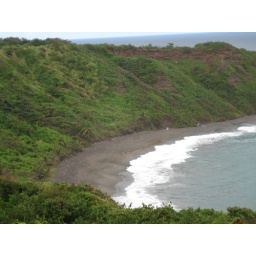
view of black sand beach in st kitts